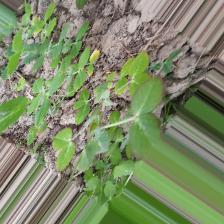
Label: Normal